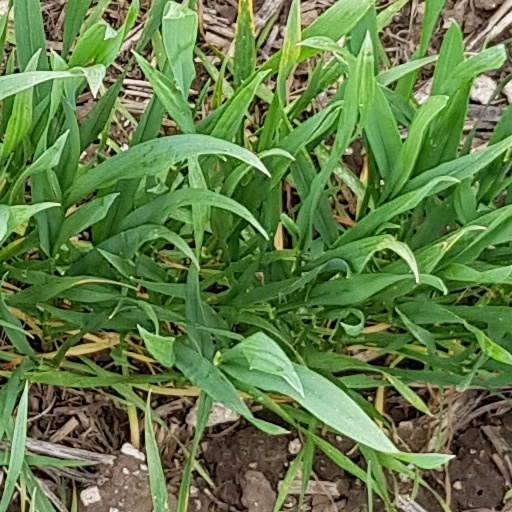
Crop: wheat